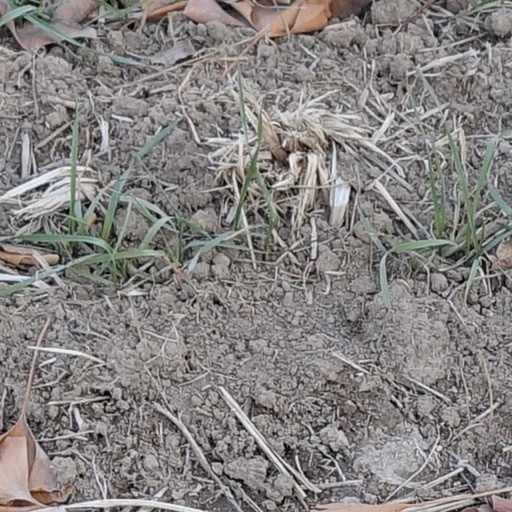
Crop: wheat